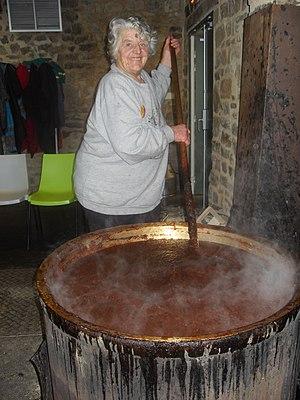
Ramaougerie de pommé à Ercé près Liffré
Le pommé est une réduction de pommes à cidre et de cidre. Le pommé était usuellement préparé en Haute-Bretagne, en Normandie, dans le Maine ainsi que dans les Îles Anglo-Normandes.